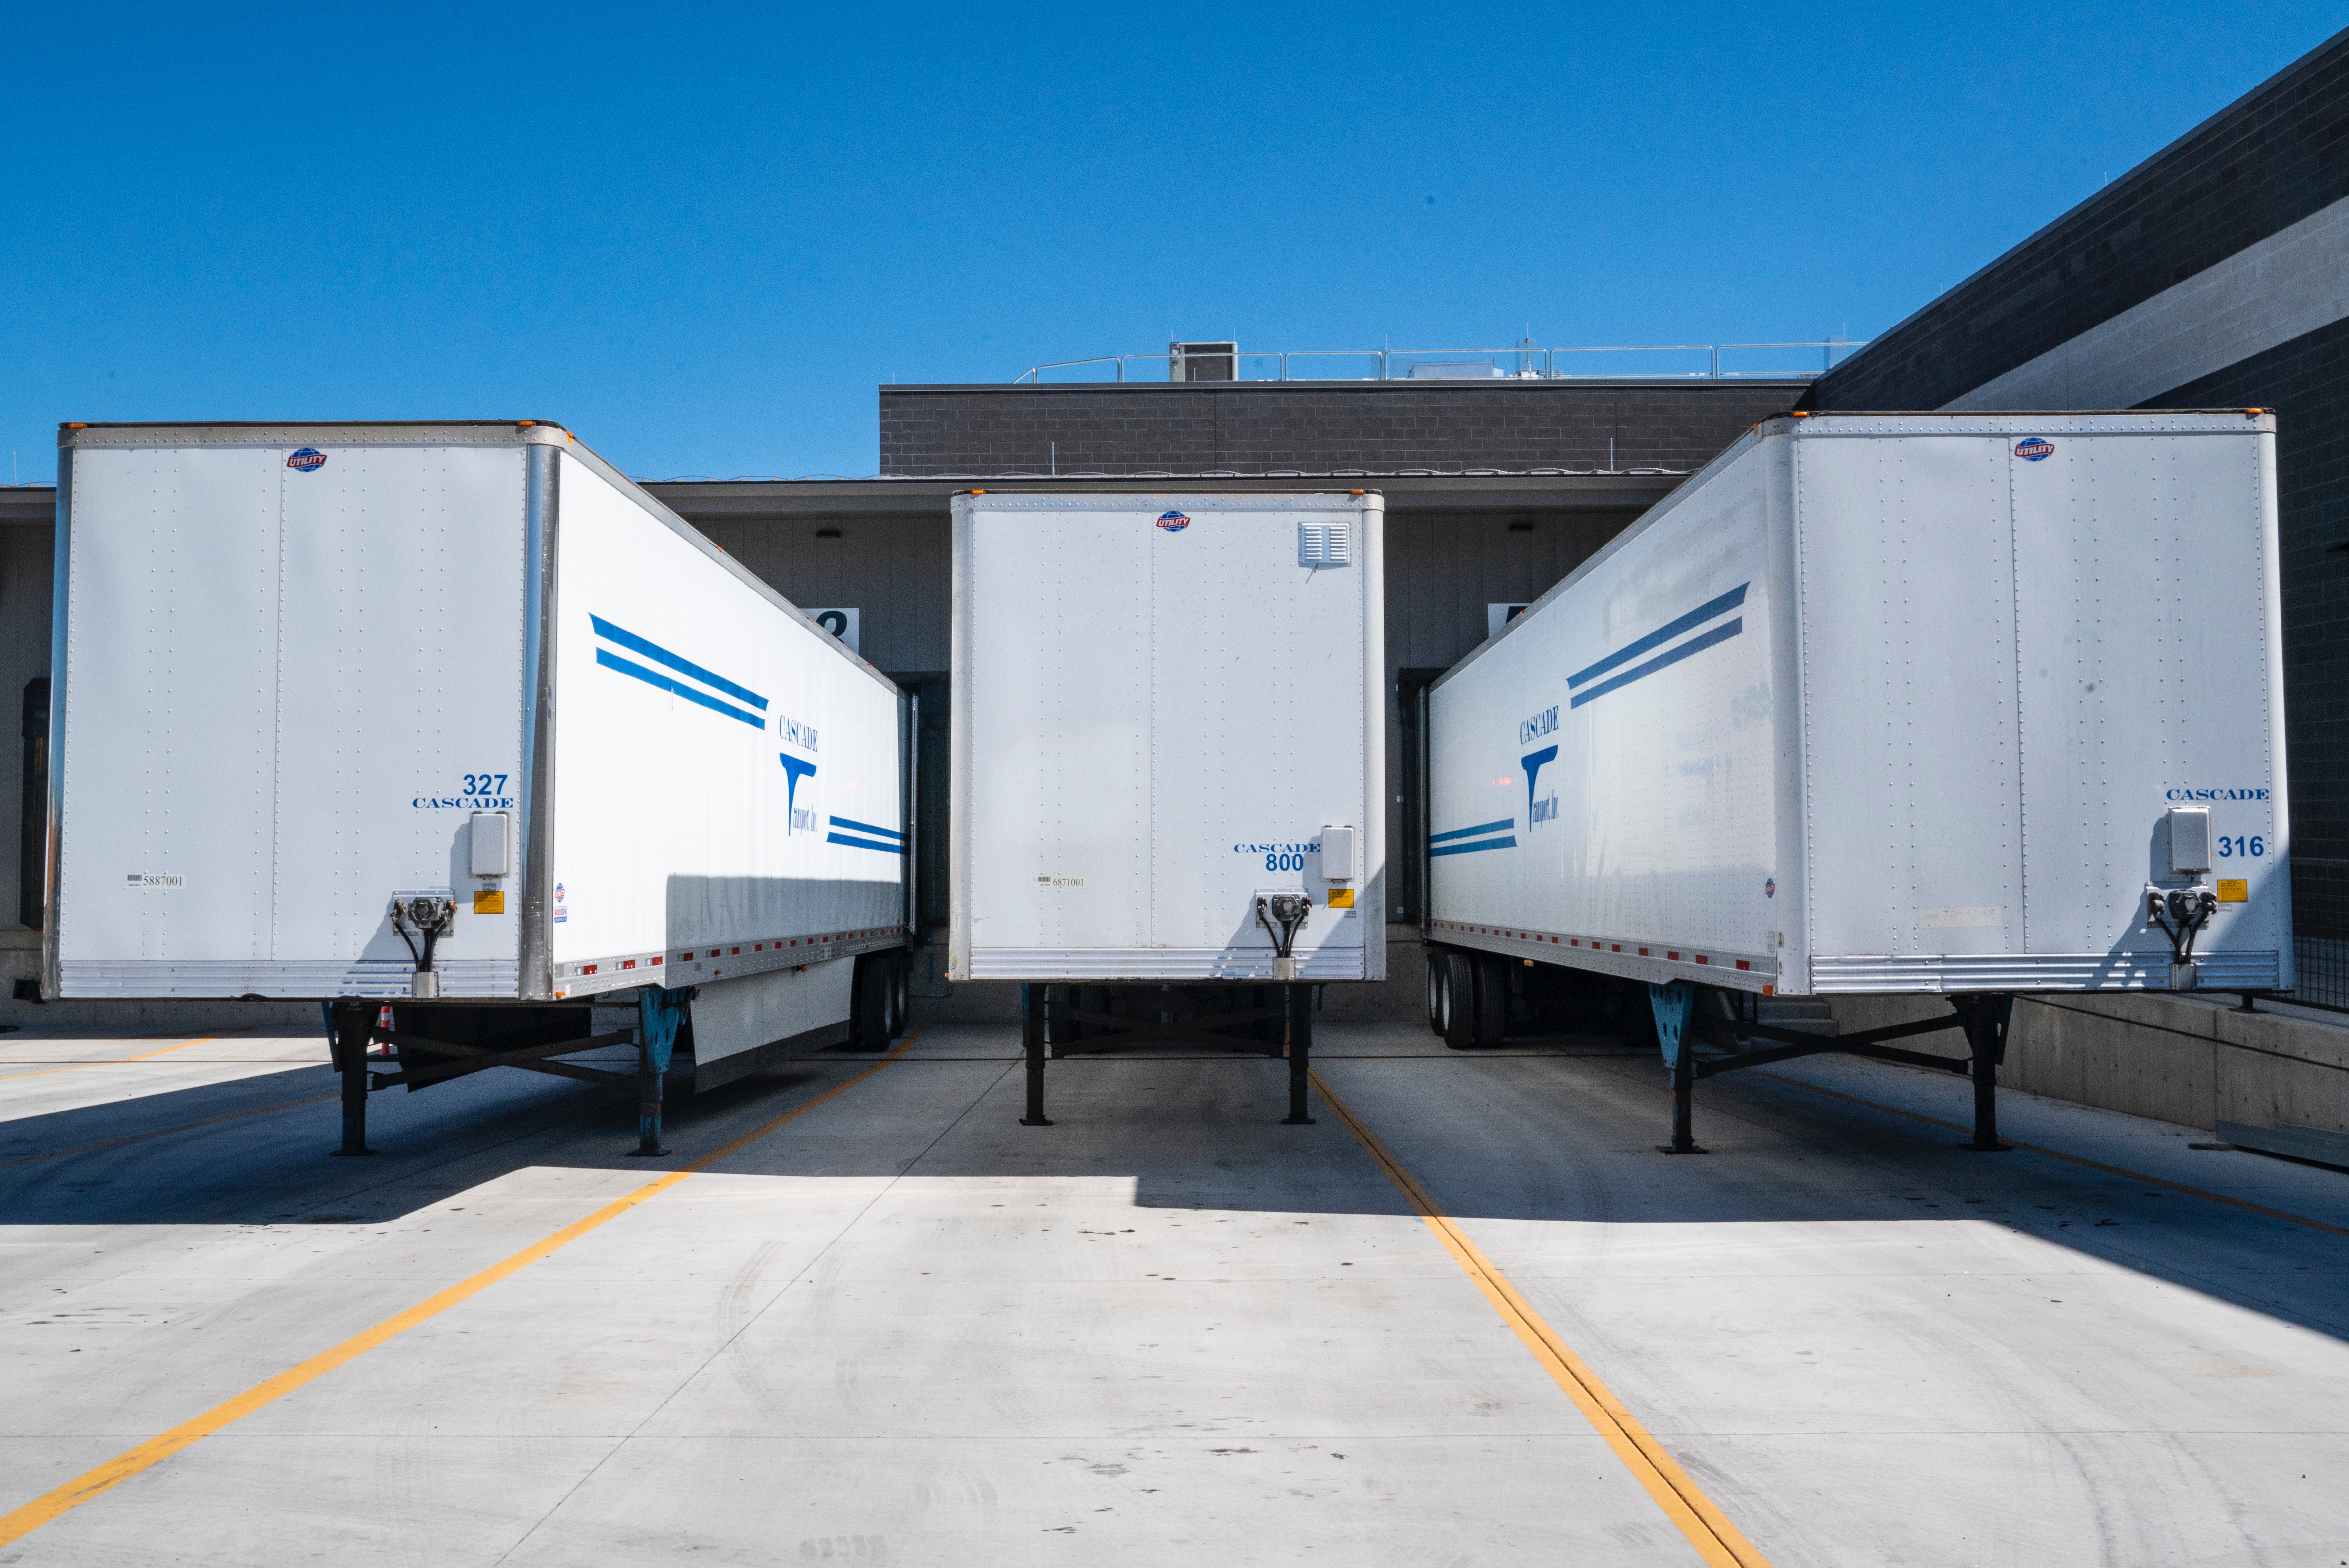
transport, freight transport, vehicle, trailer, trailer truck, cargo, public utility, shipping container